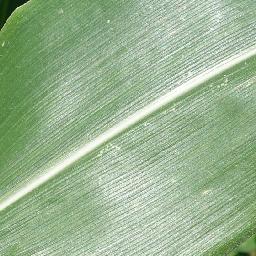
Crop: corn
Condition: (maize)_healthy